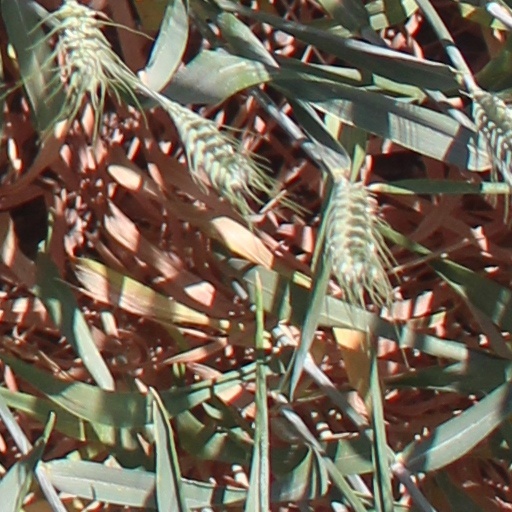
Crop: wheat